Phenol sulfur transferase deficiency

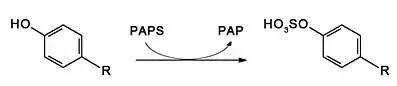
Sulfate conjugation catalyzed by PST, in which sulfuryl group from PAPS is transferred by PST to hydroxyl group of phenolic compounds.

Phenol sulfur transferase, in short PST or SULT1, is a subfamily of the enzyme cytosolic sulfotransferases (SULTs) consisting of at least 8 isoforms in humans that catalyze the transfer of sulfuryl group from 3′-phosphoadenosine 5′-phosphosulfate (PAPS) to phenolic compounds, resulting in more hydrophilic products that can be more easily expelled from tissues for excretion. At high concentration, PST could also catalyze the sulfate conjugation of amino groups. This enzyme subfamily, which exists in nearly all human tissues, is important for the detoxification of phenol-containing xenobiotics or endogenous compounds, including the biotransformation of neurotransmitters and drugs. Its expression is controlled by the PST genes located on chromosomes 2, 4, and 16 depending on the isoform, for example the genes for the predominant isoform throughout the body of human adults, SULT1A1, which is highly heritable and variable between individuals, and the most important one in the nervous system, SULT1A3, are located on chromosome 16 at the position of 16p11.2 to 16p12.1.